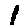
Label: 1